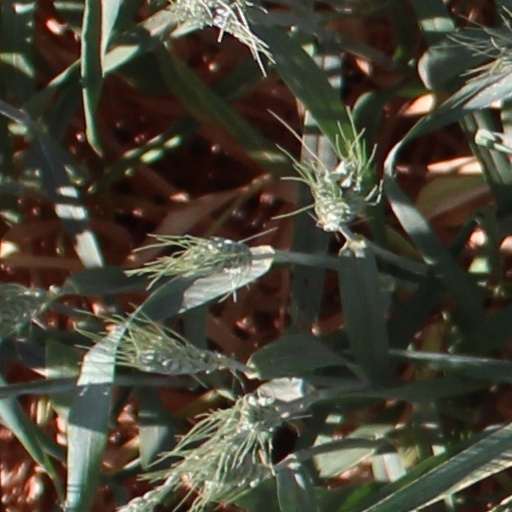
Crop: wheat